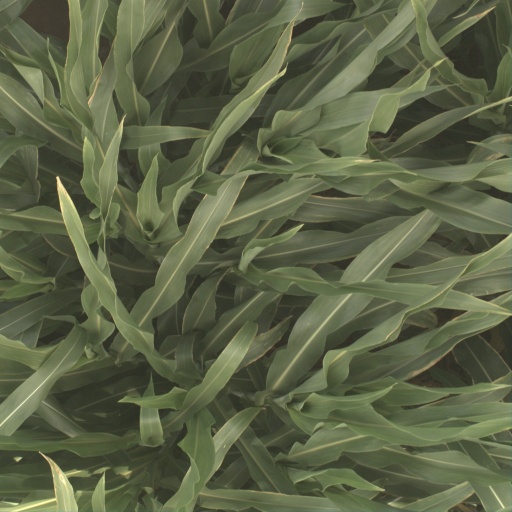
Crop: sorghum